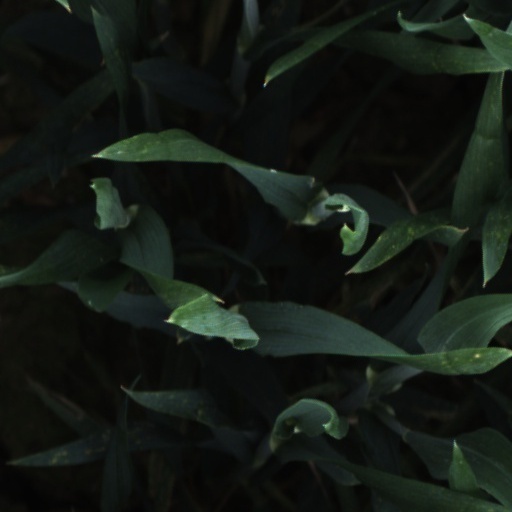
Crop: wheat